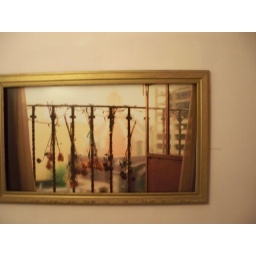
print in bathroom of our balcony